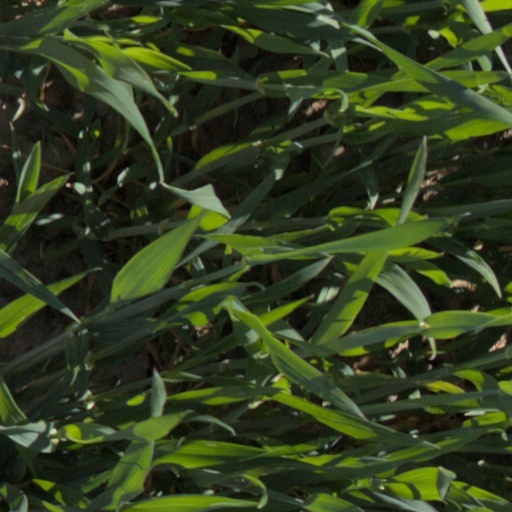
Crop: wheat